Peter Akinola

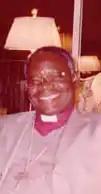

Peter Jasper Akinola (born 27 January 1944, in Abeokuta) is the former Anglican Primate of the Church of Nigeria. He is also the former bishop of Abuja and Archbishop of Province III, which covered the northern and central parts of the country. When the division into ecclesiastical provinces was adopted in 2002, he became the first Archbishop of Abuja Province, a position he held until 2010. He is married and a father of six.